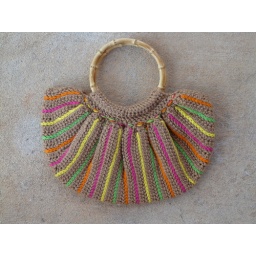
Fat bag in warm brown